GE 2-C+C-2

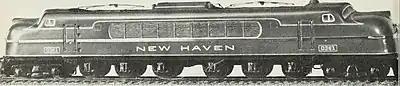
GE EP-4 locomotive from the New York, New Haven and Hartford Railroad.

By the end of 1940, another three locomotives were delivered. With the increasing involvement of the United States in World War II, General Electric supported the war effort and eventually halted the supply of the remaining 18 locomotives. It was resumed only in 1947 and completed in 1948: